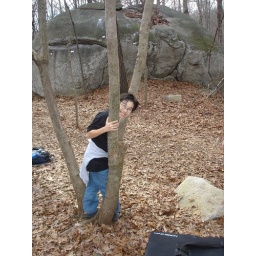
cute boo in tree